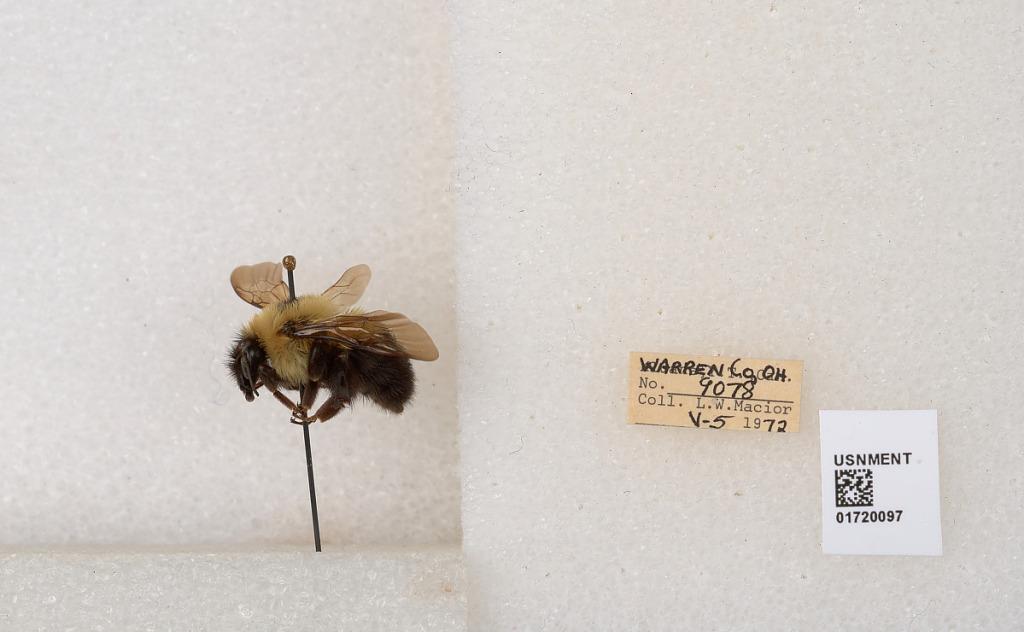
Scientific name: Bombus bimaculatus Cresson
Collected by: L. Macior
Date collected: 1972-5-5
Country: United States
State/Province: Ohio
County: Warren
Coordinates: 39.4276, -84.1668